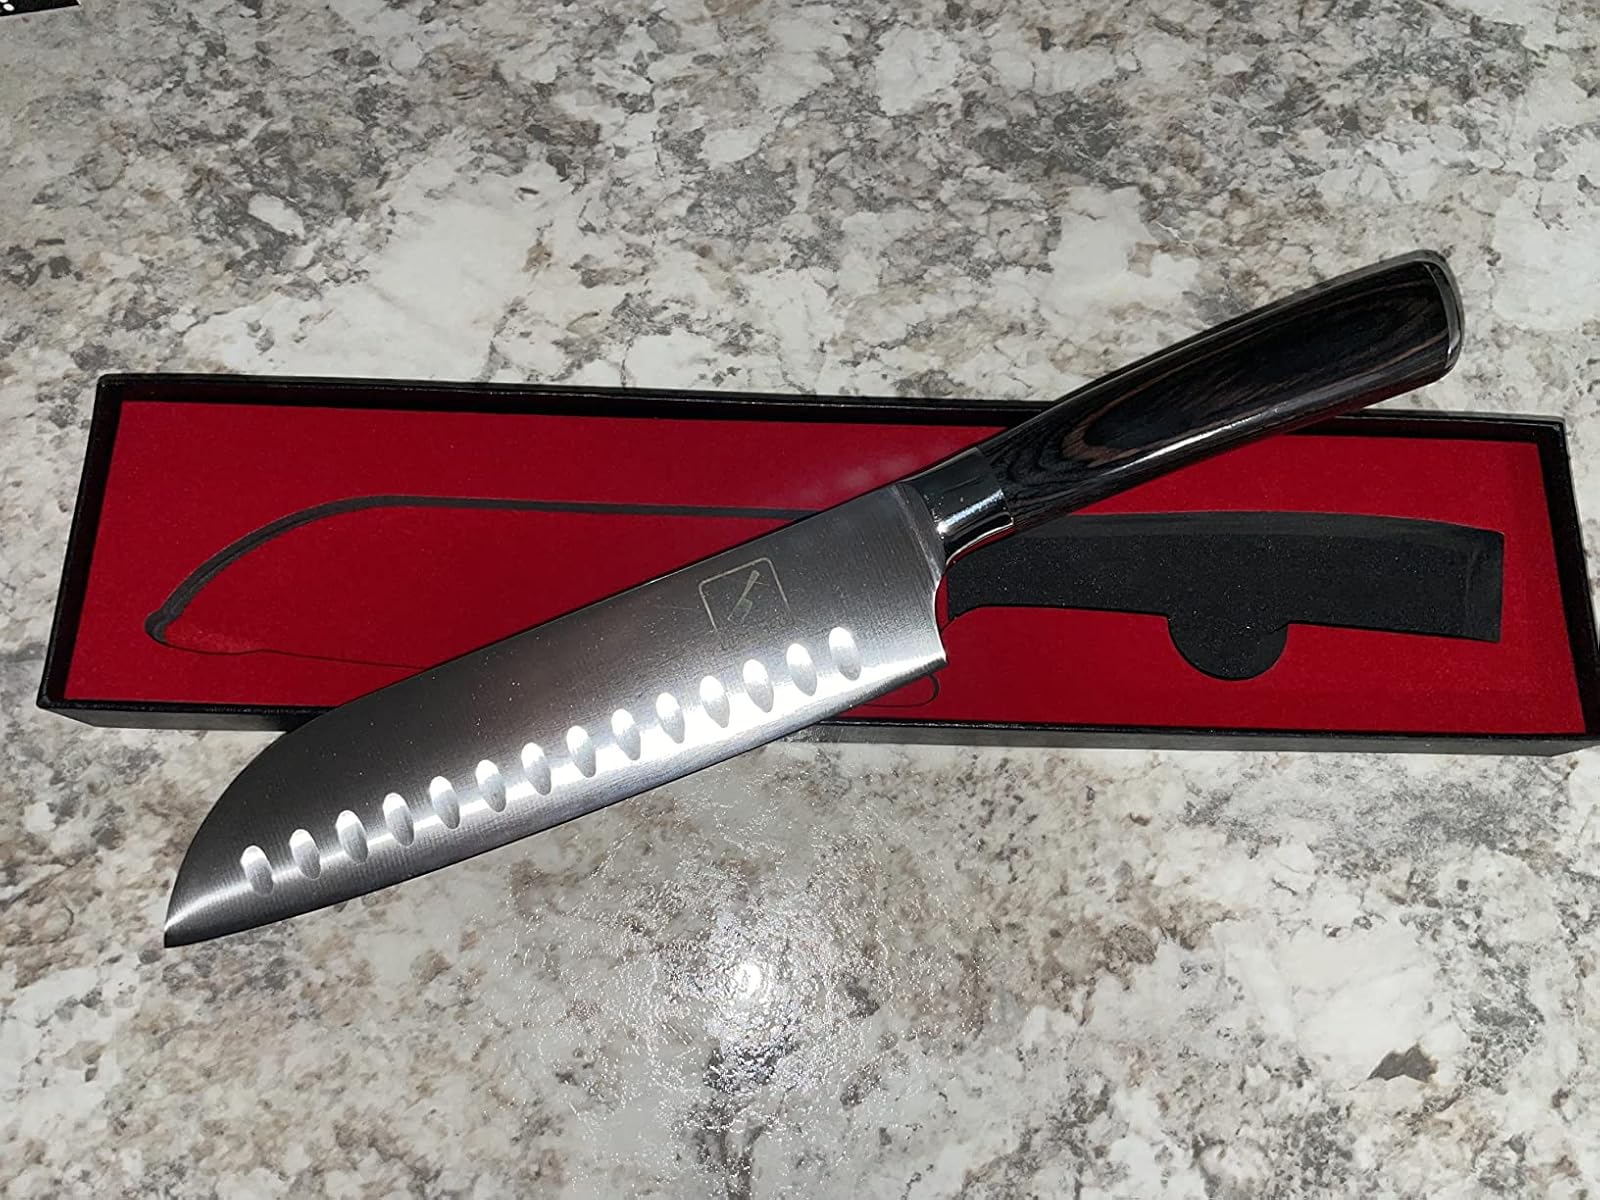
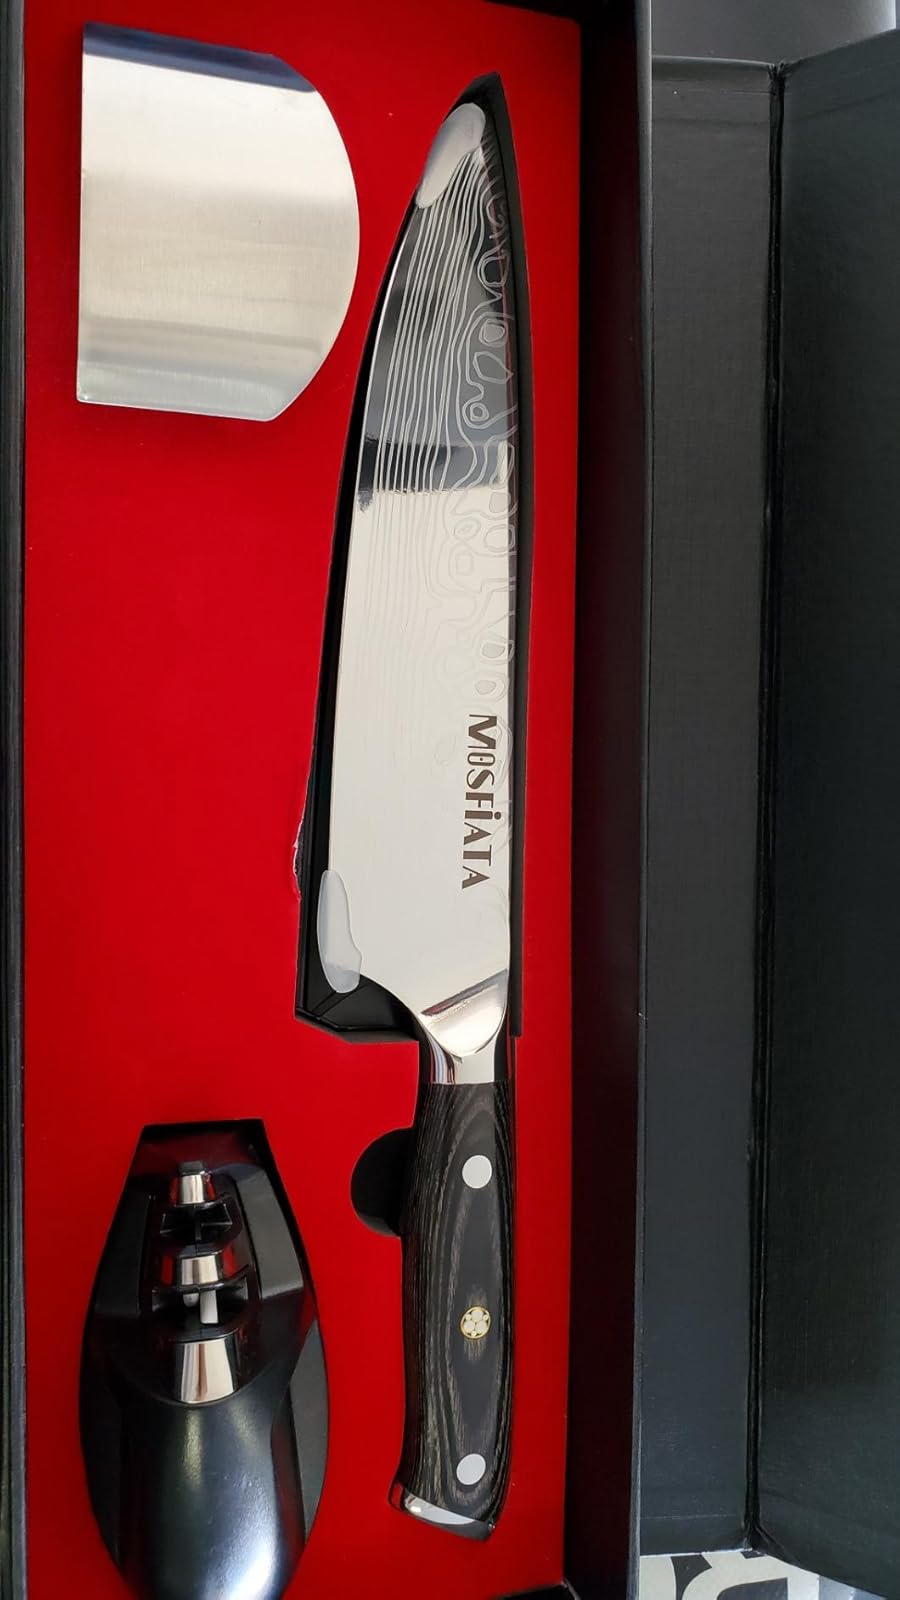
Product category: items_knife
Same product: no